St Mary Magdalene's Church, Battlefield

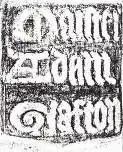
Shield marked with the name Master Adam Grafton, high on the east side of the tower.

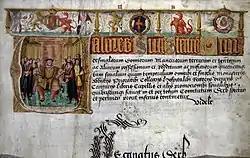
Title page of Valor Ecclesiasticus.

The tasks of the chaplains revolved around the Liturgy of the Hours, supplemented by liturgies specifically concerned with commemoration and the Sacrifice of the Mass specifically for the dead. These all followed the Use of Sarum, the dominant liturgical pattern in England at that period. There were a to be a Placebo and a Dirige each day, with the suffrages or memorial Preces, for souls of the departed: Henry IV and Henry V, described as founders; Richard Hussey, the first patron, and his wife Isolda; their descendants John Hussey, a further, deceased Richard Hussey, the surviving Richard Hussey and Thomas Hussey; Roger Ive, the first Master and the deceased chaplains, Howyk and Kyrkeby; and those killed at the Battle of Shrewsbury. There were also two masses daily. The chaplains were bequeathed income from Ford Chapel on condition they undertake additional weekly observances, preferably on Monday: this he reckoned would be enough to give them an extra four pence per week. In most cases they were required to sit in facing rows in the choir, not in a single group.